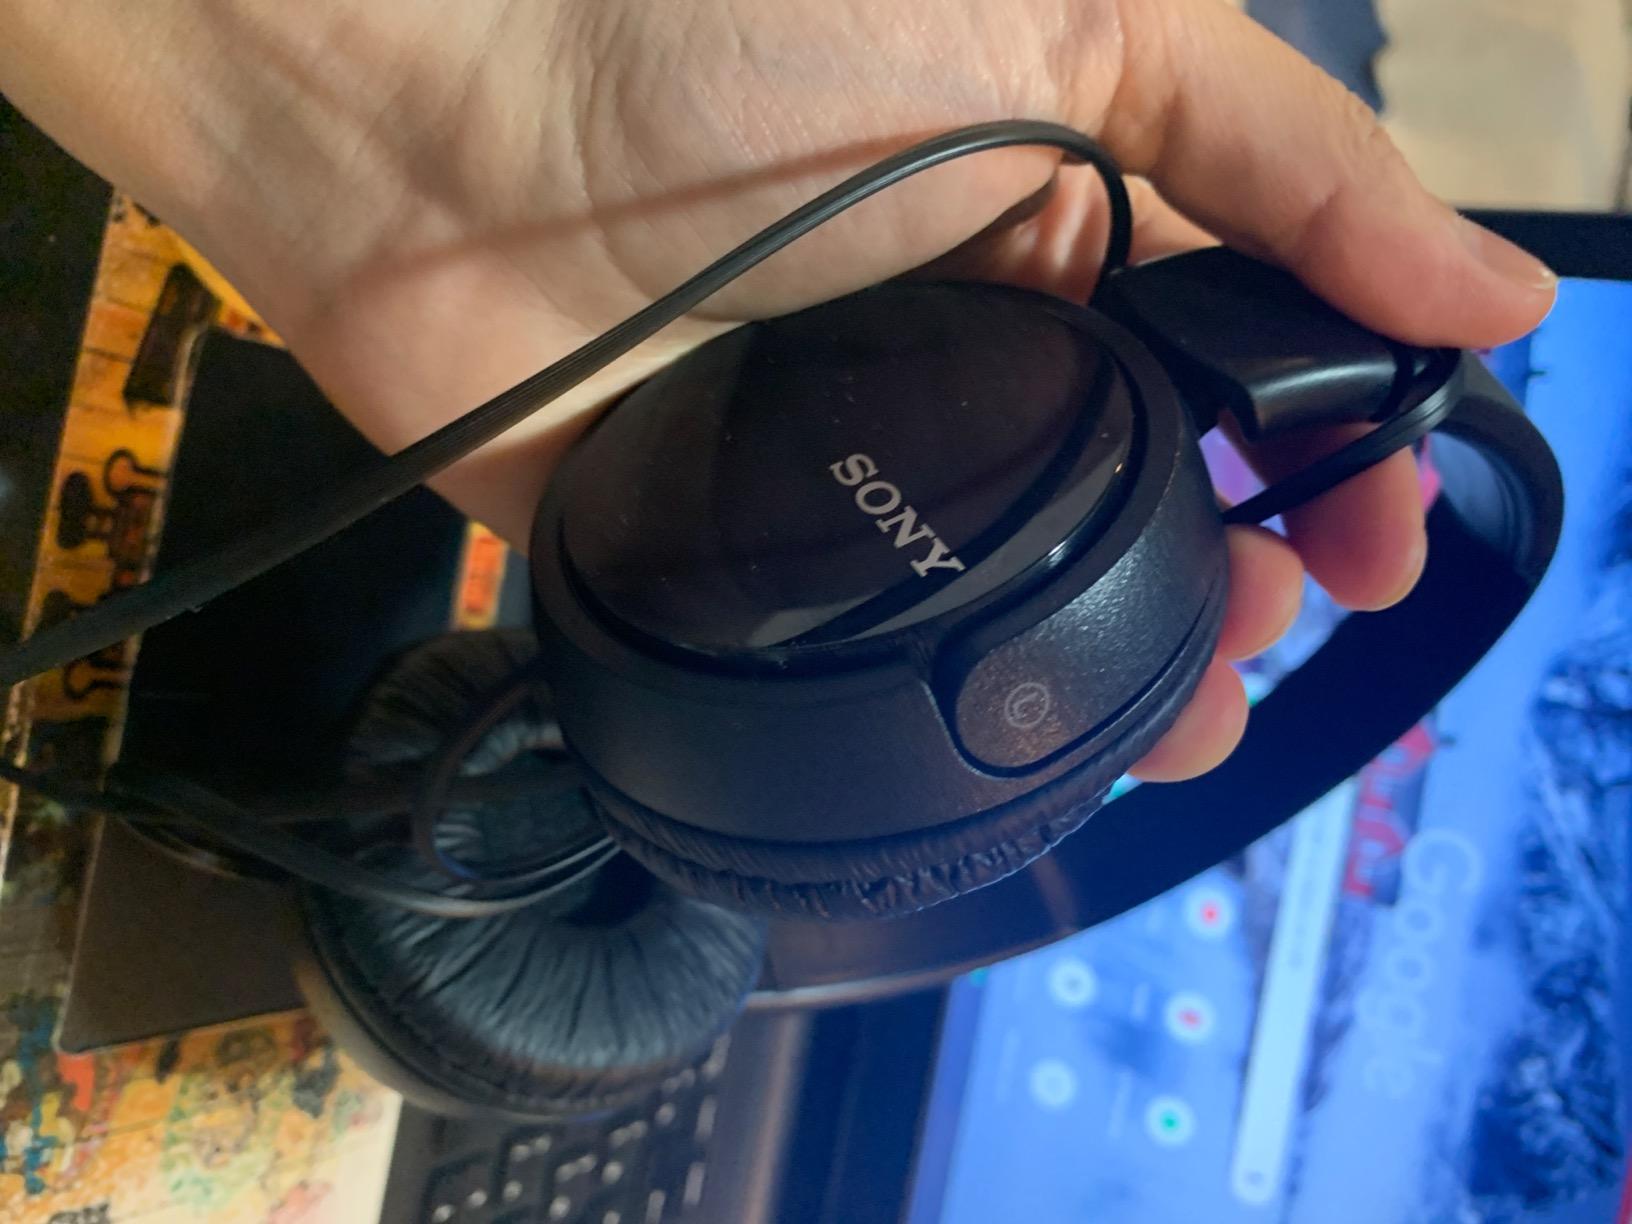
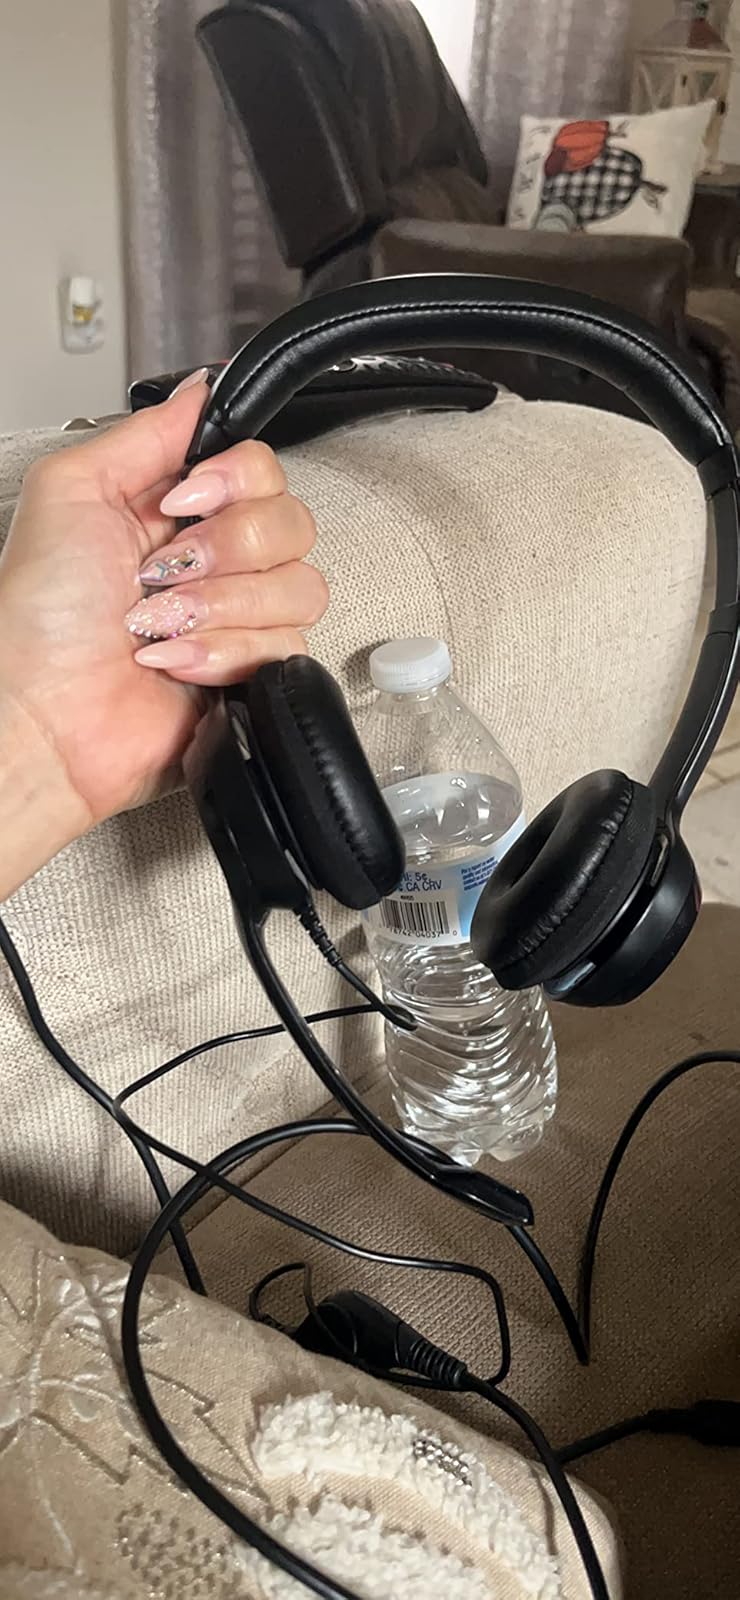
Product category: headphones
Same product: no